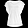
Label: T - shirt / top